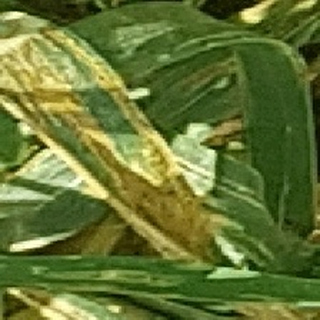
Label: wheat_yellow_rust